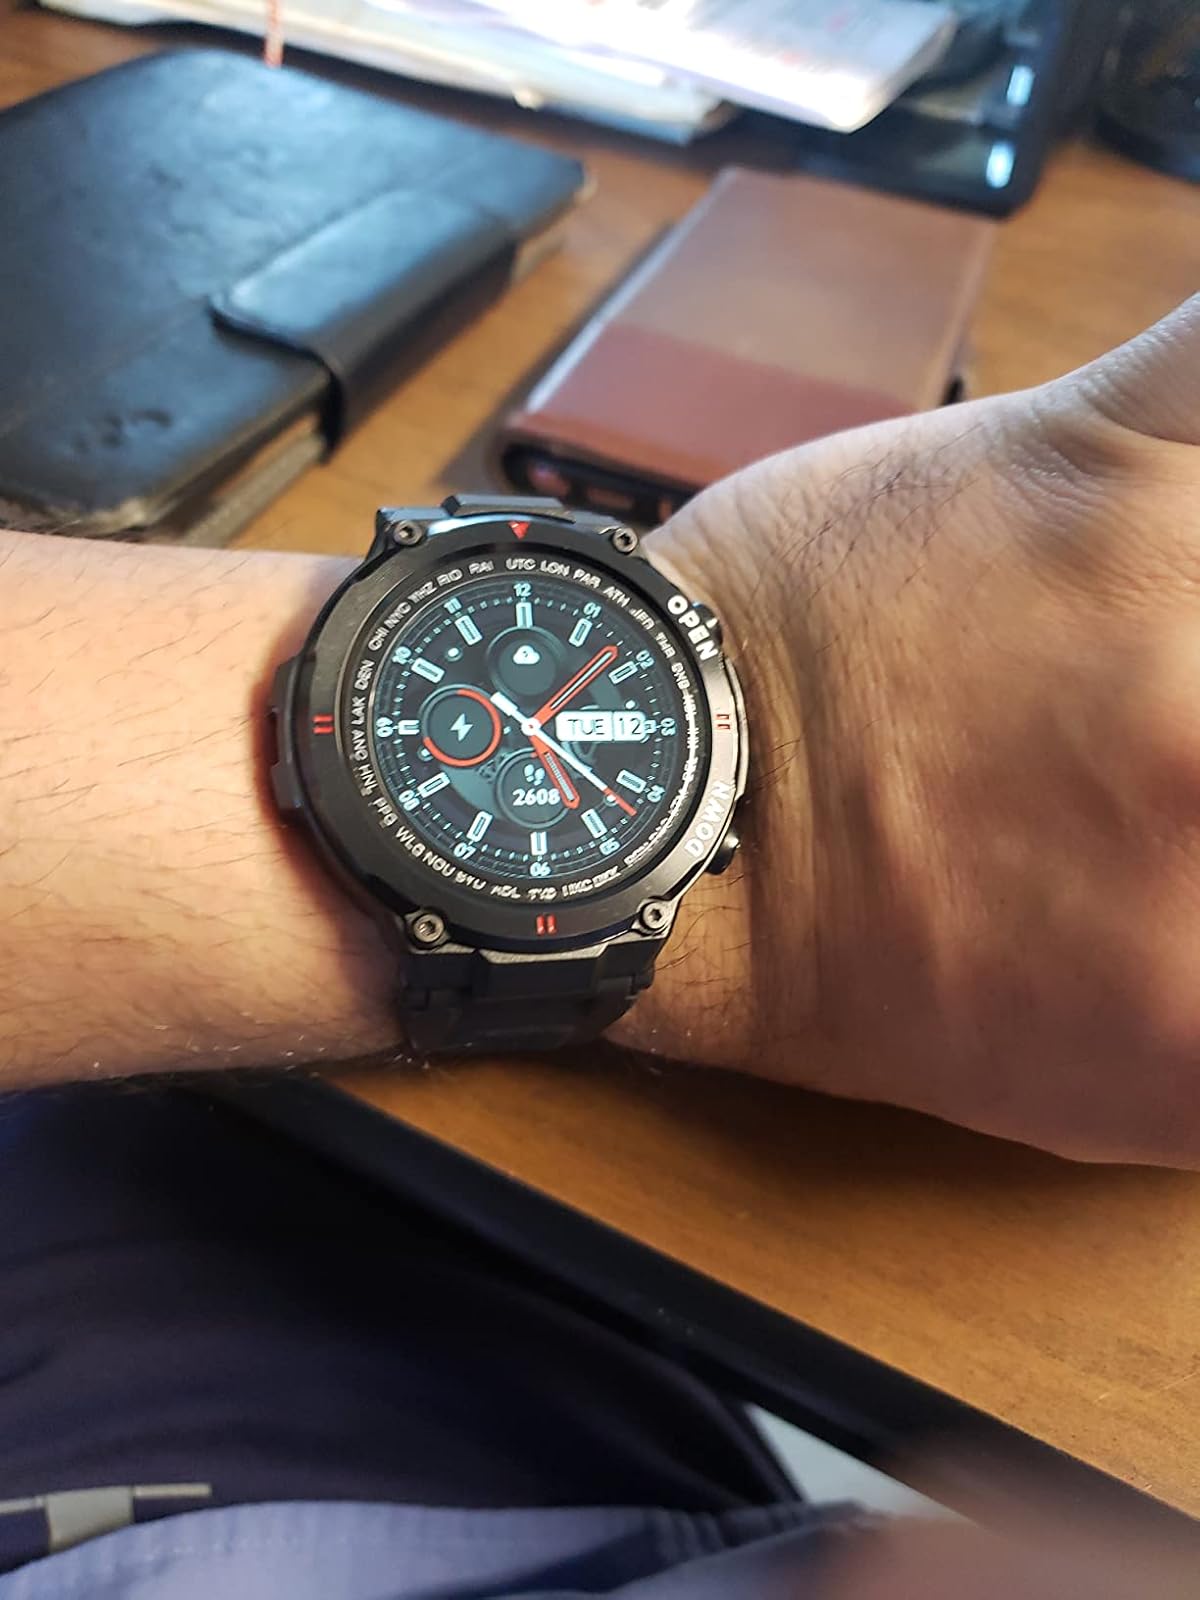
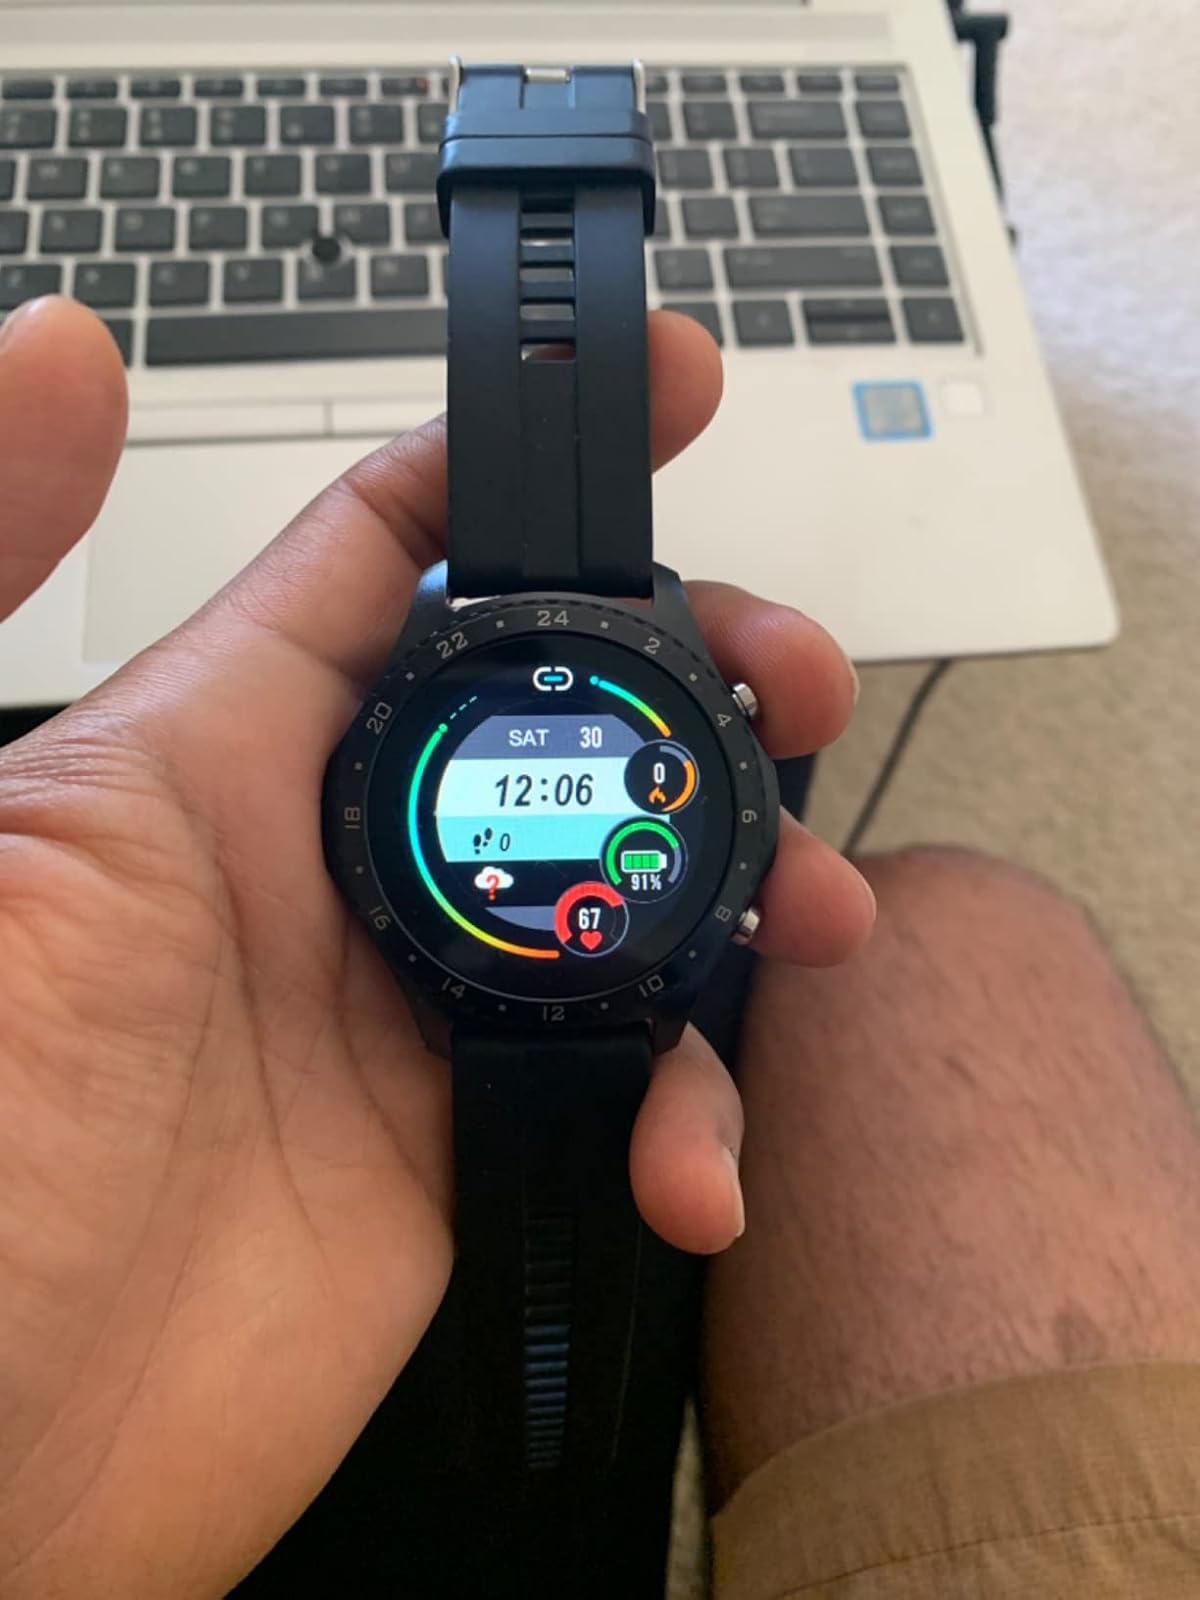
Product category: smartwatch
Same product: no